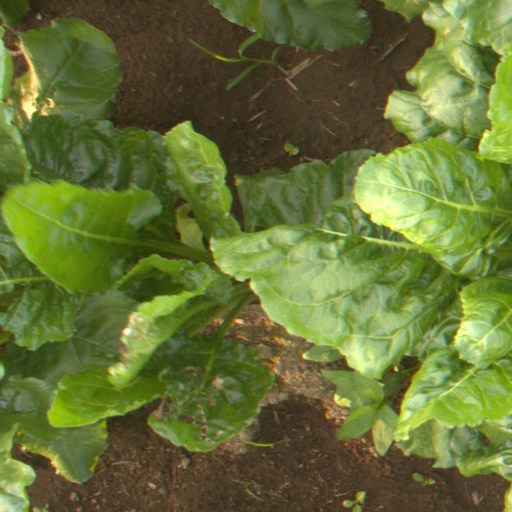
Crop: sugar beet